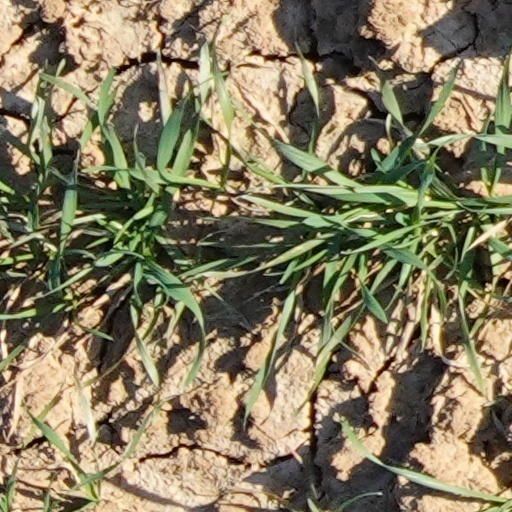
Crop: wheat